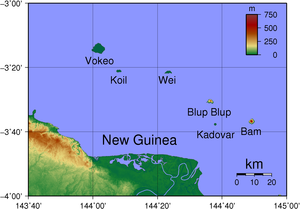
Blup Blup est une île volcanique faisant partie des îles Schouten au nord de la Papouasie-Nouvelle-Guinée.
Les îles Schouten sont un groupe de six petites îles volcaniques en Papouasie-Nouvelle-Guinée, au nord de l'île de Nouvelle-Guinée, dans la province de East Sepik. Le groupe est aussi appelée îles Schouten Orientales ou îles Le Maire pour les distinguer des îles Schouten d'Indonésie, elles aussi au large de la côte nord de Nouvelle-Guinée.